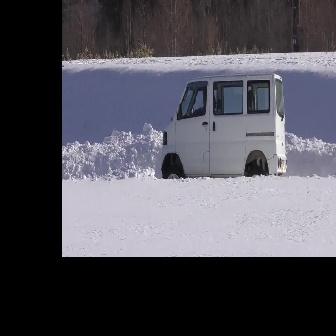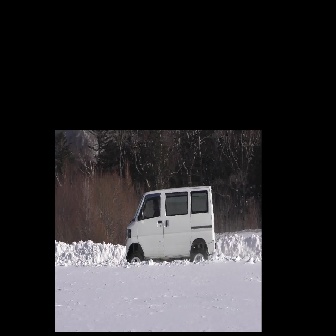
  Please identify the target specified by the bounding box [160,72,287,199] in the first image and locate it in the second image. Return the coordinates in [x_min,y_min,x_max,y_max] format.
Answer: [125,185,216,275]